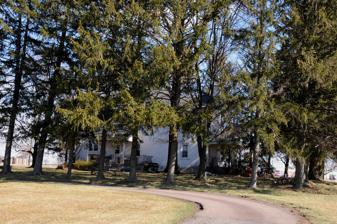
Building: Knipe–Johnson Farm
Country: United States of America
Year built: 1840
United States historic place Knipe–Johnson Farm U.S. National Register of Historic Places Show map of Pennsylvania Show map of the United States Location 606 DeKalb Pike, Upper Gwynedd Township, Pennsylvania Coordinates 40°13′02″N 75°15′04″W / 40.21722°N 75.25111°W / 40.21722; -75.25111 Area 108 acres (44 ha) Built 1840 Architectural style Georgian NRHP reference No. 00001346 Added to NRHP November 8, 2000 Knipe–Johnson Farm is a historic home and farm located in Upper Gwynedd Township , Montgomery County, Pennsylvania .  The property includes six contributing buildings that include: the farmhouse (c. 1840), the Pennsylvania bank barn (c. 1840), the stone springhouse (c. 1790), and three agricultural outbuildings dated to the 1940s.  The farmhouse is a two-story, two bay by two bay, stone dwelling with stone and concrete block additions. It has a vernacular Georgian style. It was added to the National Register of Historic Places in 2000. References